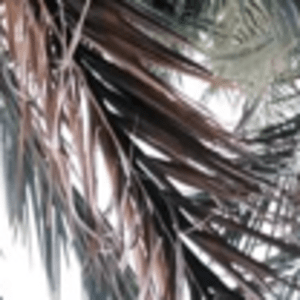
Label: Potassium Deficiency